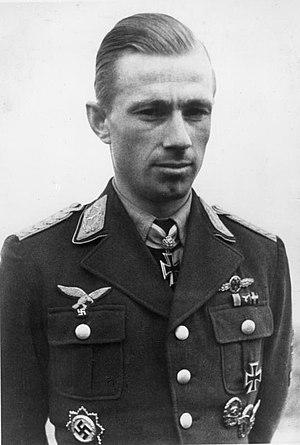
Helmut Lent est un « as » de l’aviation allemande pendant la Seconde Guerre mondiale, né le 13 juin 1918 à Pyrehne et mort le 7 octobre 1944 à Paderborn. Il fait partie du cercle très restreint des vingt-sept militaires décorés de la croix de chevalier de la croix de fer avec feuilles de chêne, glaives et brillants.
La Nachtjagd est une branche de la Luftwaffe chargée plus spécifiquement de la chasse de nuit dans la défense du Reich notamment contre les bombardiers du Royal Air Force Bomber Command conduisant les attaques de bombardement stratégique durant la Seconde Guerre mondiale. Elle ne doit pas être assimilée ou confondue avec les Nachtschlachtgruppen, unités chargées du bombardement et harcèlement nocturne.